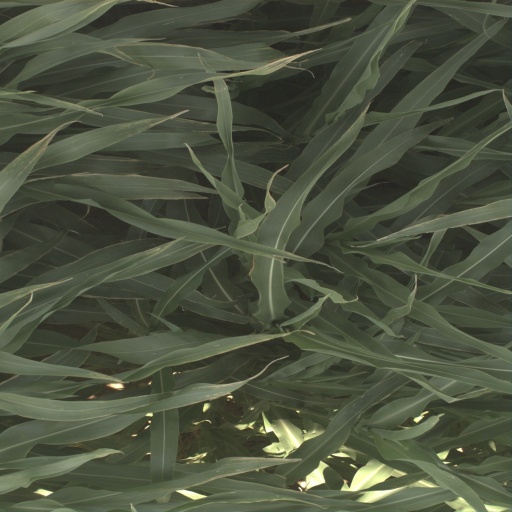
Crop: sorghum